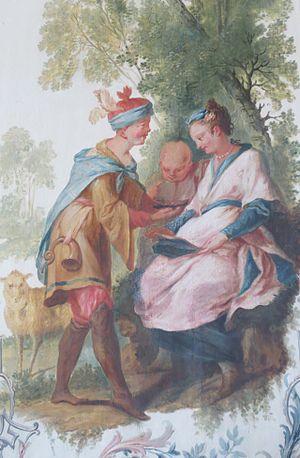
Salon chinois - Détail sur les peintures restaurées
Le château de Champs-sur-Marne est situé en France dans la commune de Champs-sur-Marne, dans le département de Seine-et-Marne.